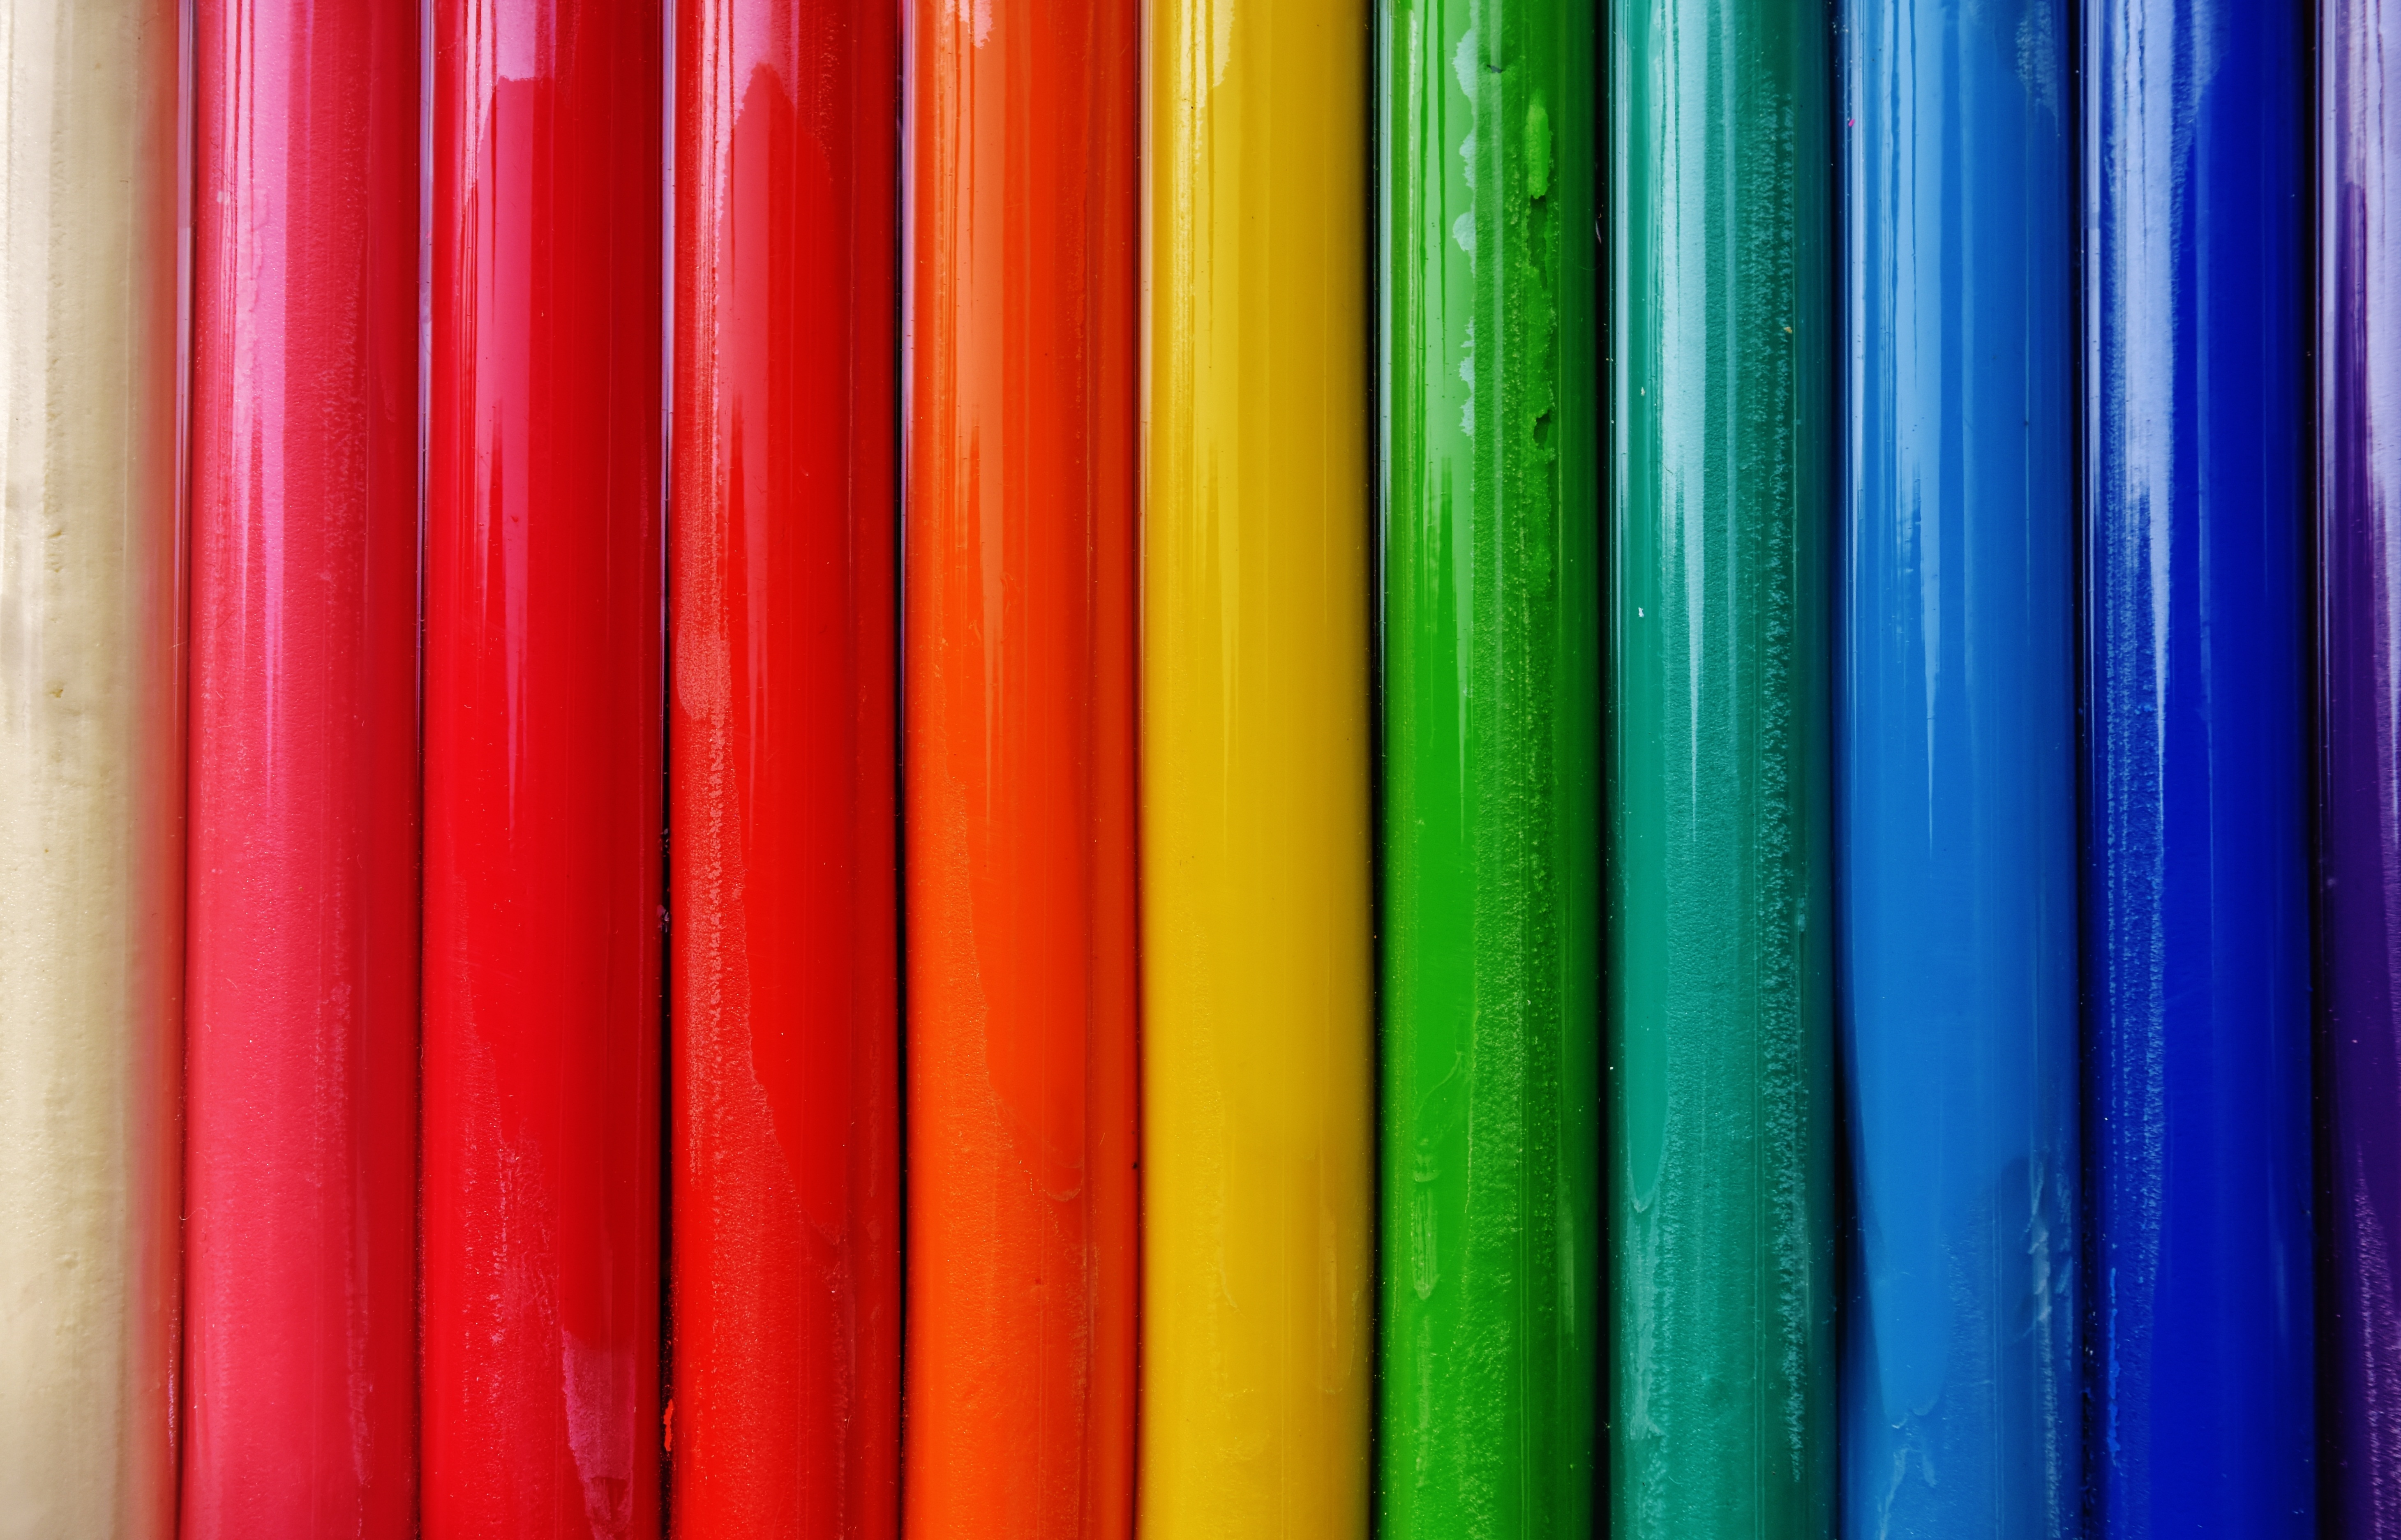
creative, play, line, model, red, color, child, fashion, colorful, interior design, art, children, background, creativity, rods, fantasy, shape, employment, tinker, play dough, modeling clay, craft materials